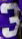
Number: 3